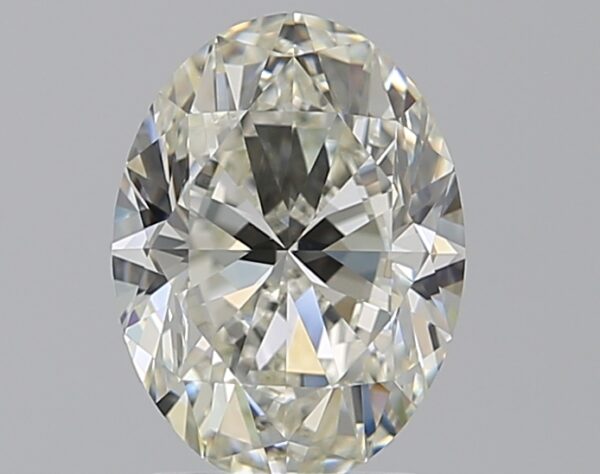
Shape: oval
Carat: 2.01
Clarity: VVS2
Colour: I
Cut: EX
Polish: EX
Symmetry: EX
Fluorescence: ST
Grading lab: GIA
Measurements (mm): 9.41 x 7.01 x 4.49